Will Parks

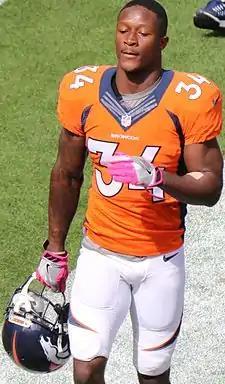
Parks with the Denver Broncos in 2016

Will Parks (born July 29, 1994) is an American professional football safety. He was selected by the Denver Broncos in the sixth round of the 2016 NFL draft, and has played in the National Football League (NFL) for the Broncos, Philadelphia Eagles, Miami Dolphins, and New York Jets. He played college football for the Arizona Wildcats.